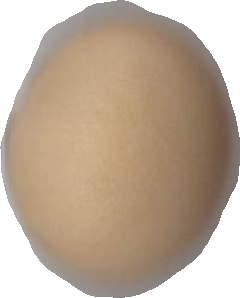
Variety: Dega